Wonder Woman (comic book)

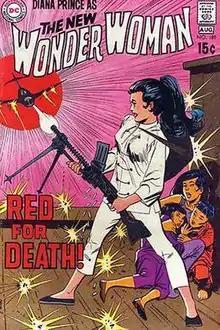
"Wonder Woman" #189 (August 1970): By this era, Wonder Woman had more in common with Emma Peel than superheroes. Cover art by Mike Sekowsky and Dick Giordano.

In 1968, under the guidance of scripter Denny O'Neil and editor/plotter/artist Mike Sekowsky, Wonder Woman surrendered her powers to remain in "Man's World" rather than accompany her fellow Amazons to another dimension where they could "restore their magic" (part of her motivation was to assist Steve Trevor, who was facing criminal charges).